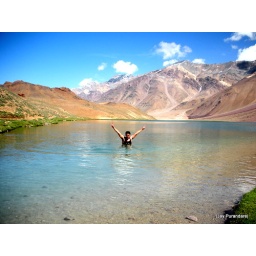
Standing in the coldest water at chandratal lake at 16000ft with backdrop of snowclad mountains